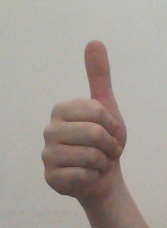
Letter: aleff